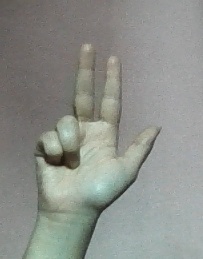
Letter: al